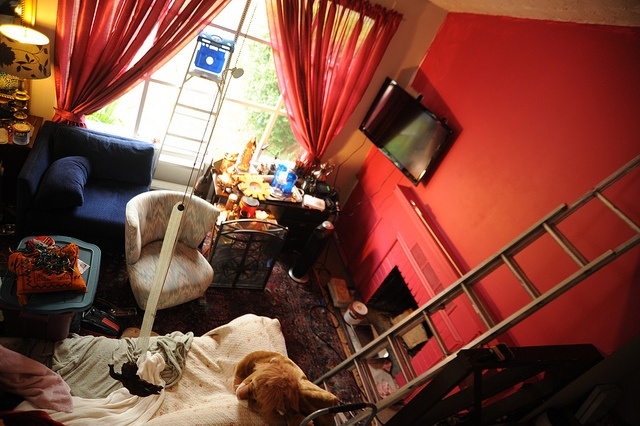
A ladder sitting up against a red wall in a room.
A view of a dog at the bottom of a ladder, in a living room.
A room that has a red wall one one side with a fireplace and a window on the next wall with a ladder leaning against it.
A messy living room with drop cloths and a ladder propped against the wall.
The room  has a red wall with a ladder on it.